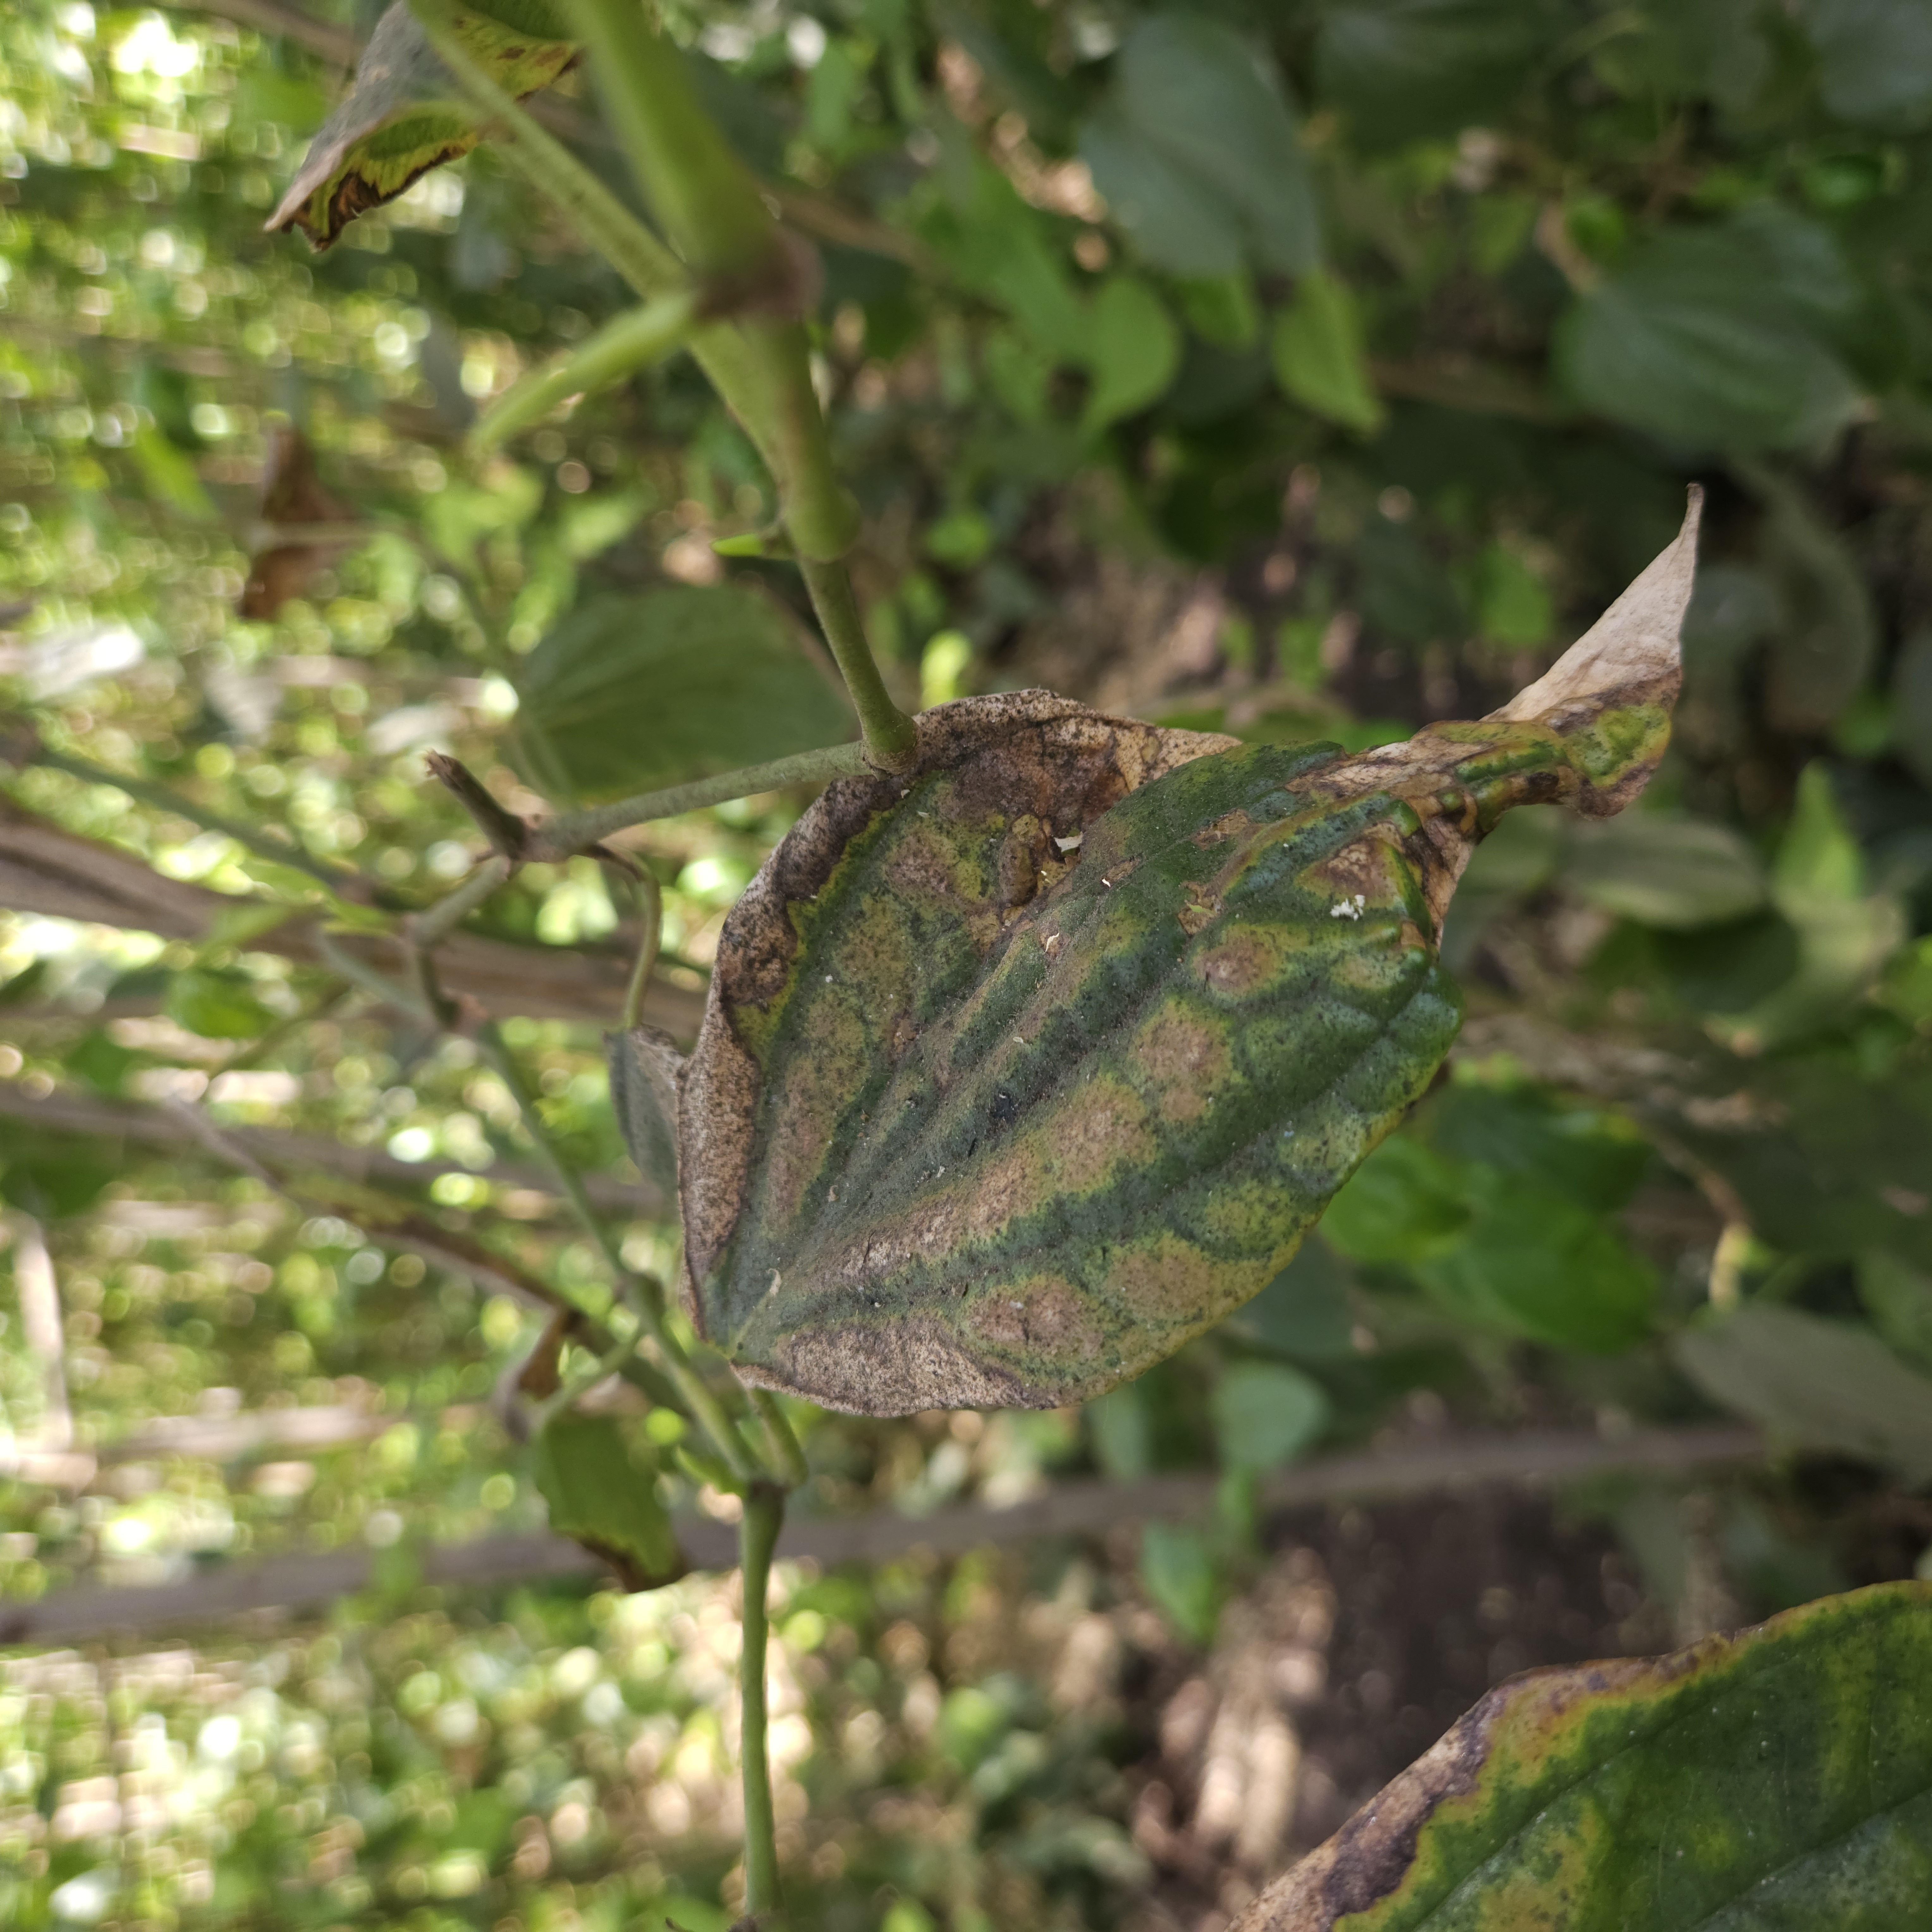
Label: Dried